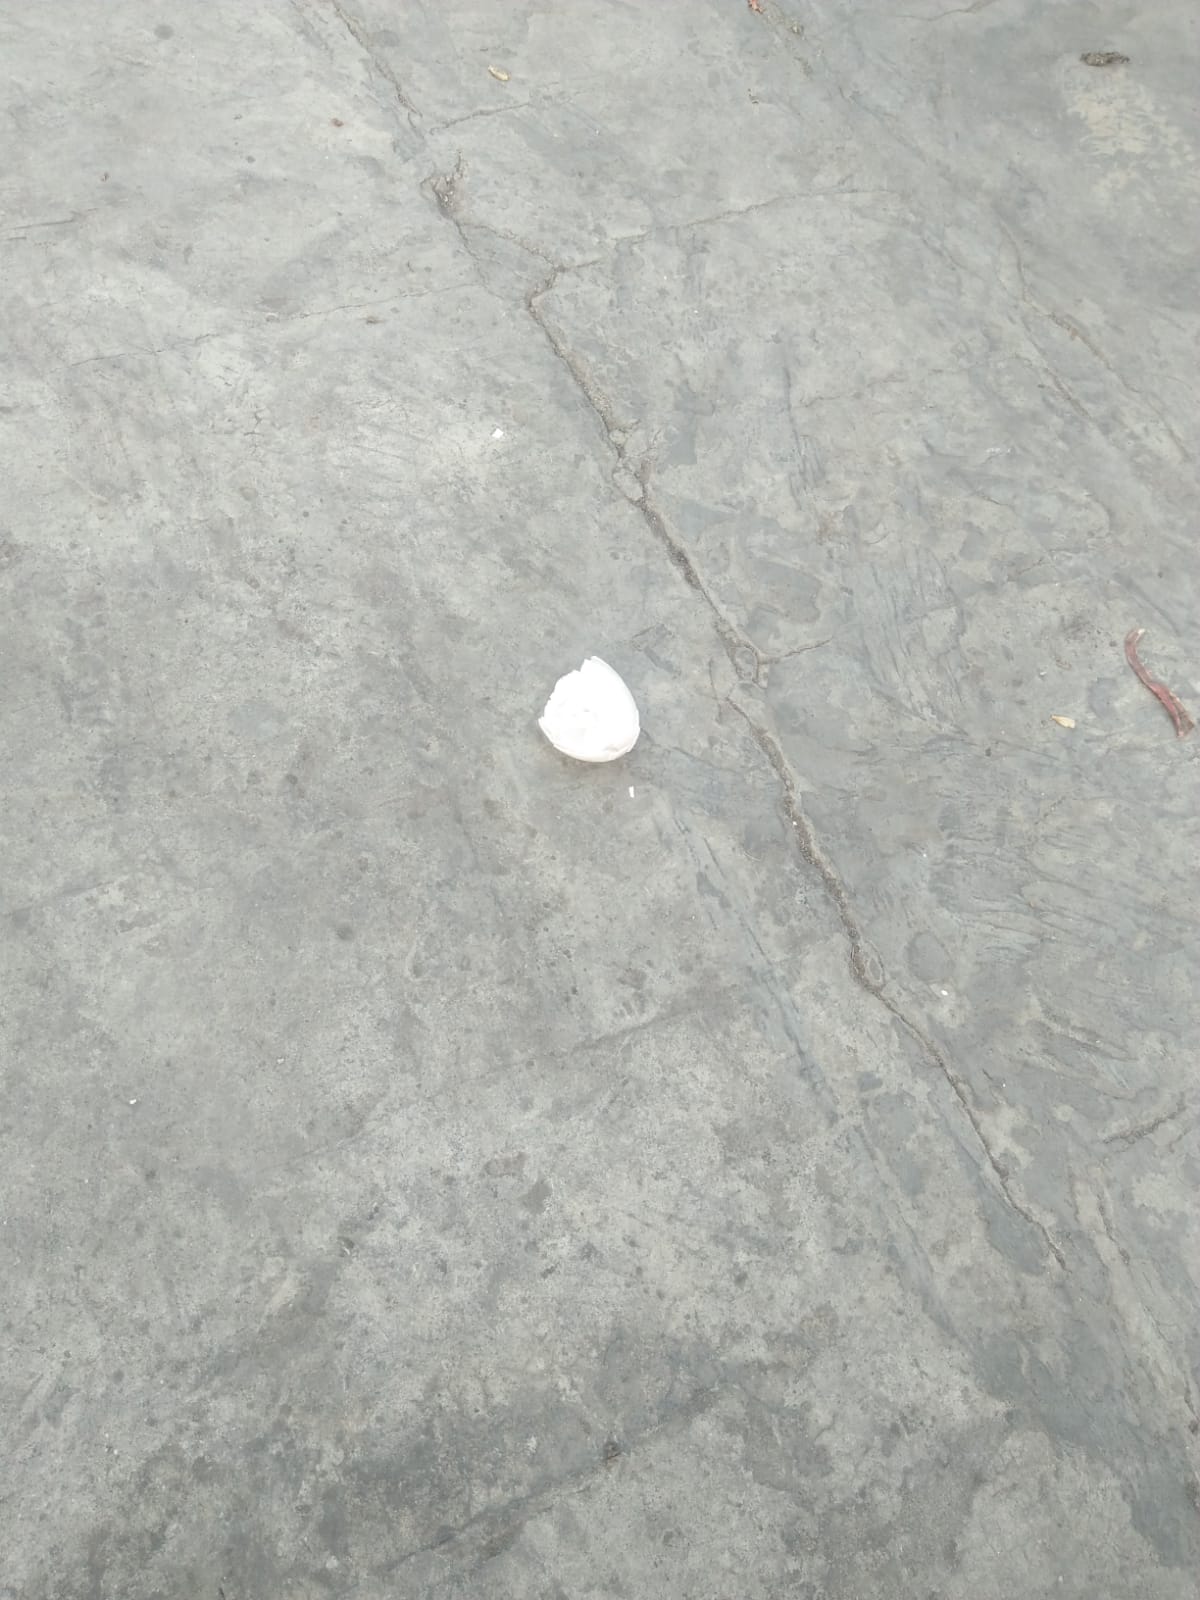
Label: eggshells